Boy Golden: Shoot to Kill

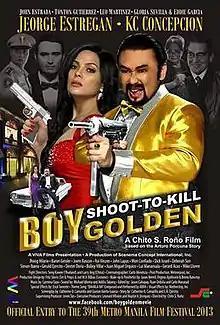
Theatrical release poster

Boy Golden: Shoot to Kill is a 2013 Philippine biographical crime film loosely based on the life of Arturo Porcuna who rises through the Manila underworld in the 1960s until his murder. It was an official entry to the 39th Metro Manila Film Festival.